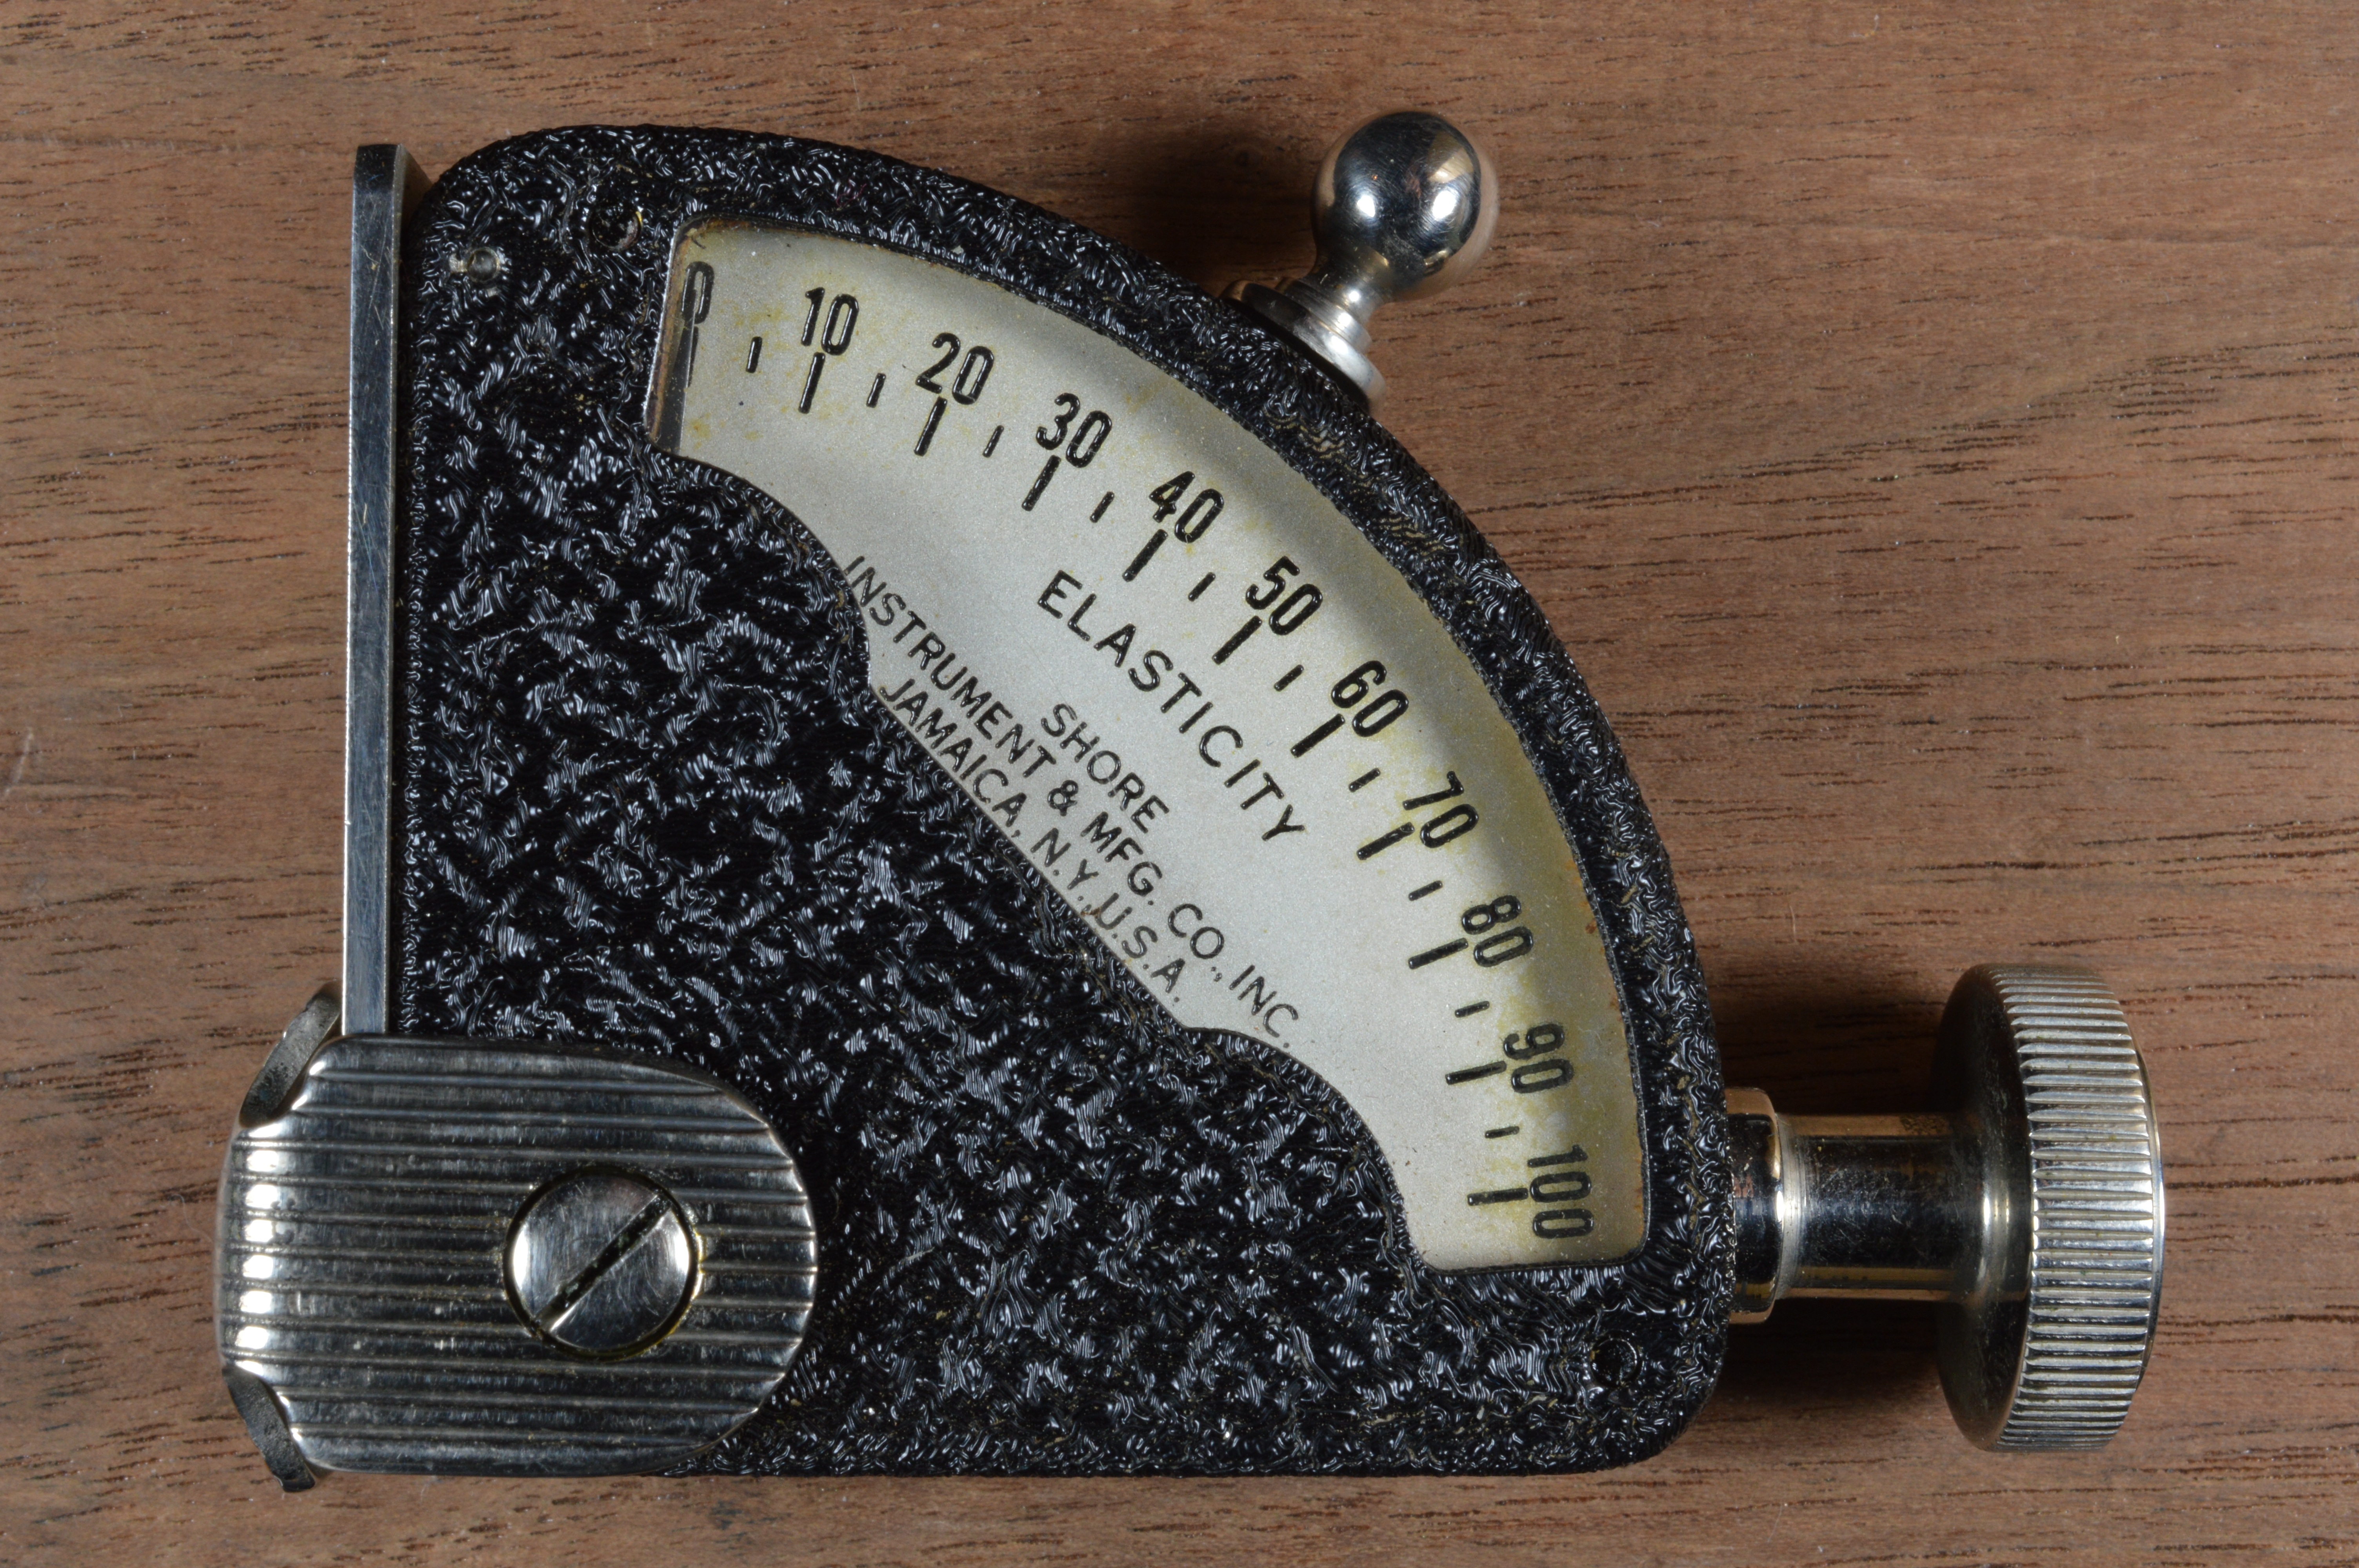
vintage, old, tool, metal, gauge, mechanism, mechanical, obsolete, old fashioned, elasticity gauge